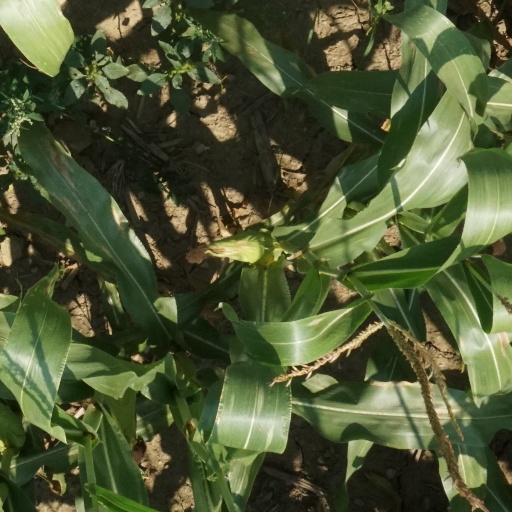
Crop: maize; corn